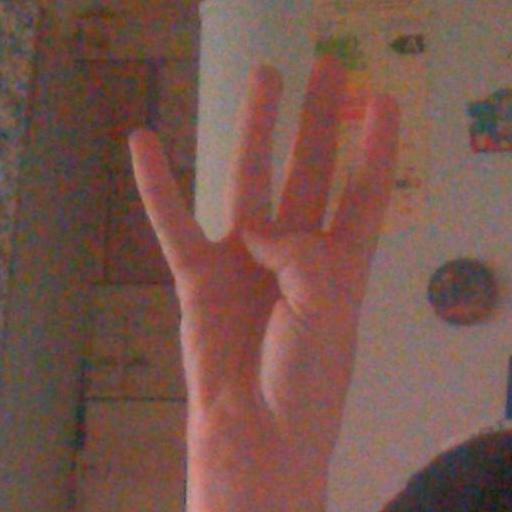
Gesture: four